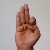
The image shows a hand gesture representing the letter 'F' in Indian Sign Language.